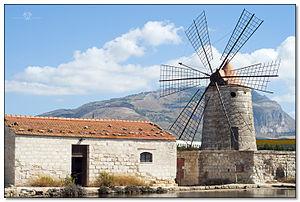
La réserve naturelle des marais salants de Trapani et Paceco est une réserve naturelle régionale comprenant principalement une zone de marais salants située dans la province de Trapani en Sicile.